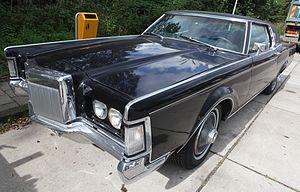
French Connection est un film policier américain réalisé par William Friedkin, produit par Philip D'Antoni avec une musique de Don Ellis, sorti en 1971. Les acteurs principaux en sont Gene Hackman, Fernando Rey et Roy Scheider.